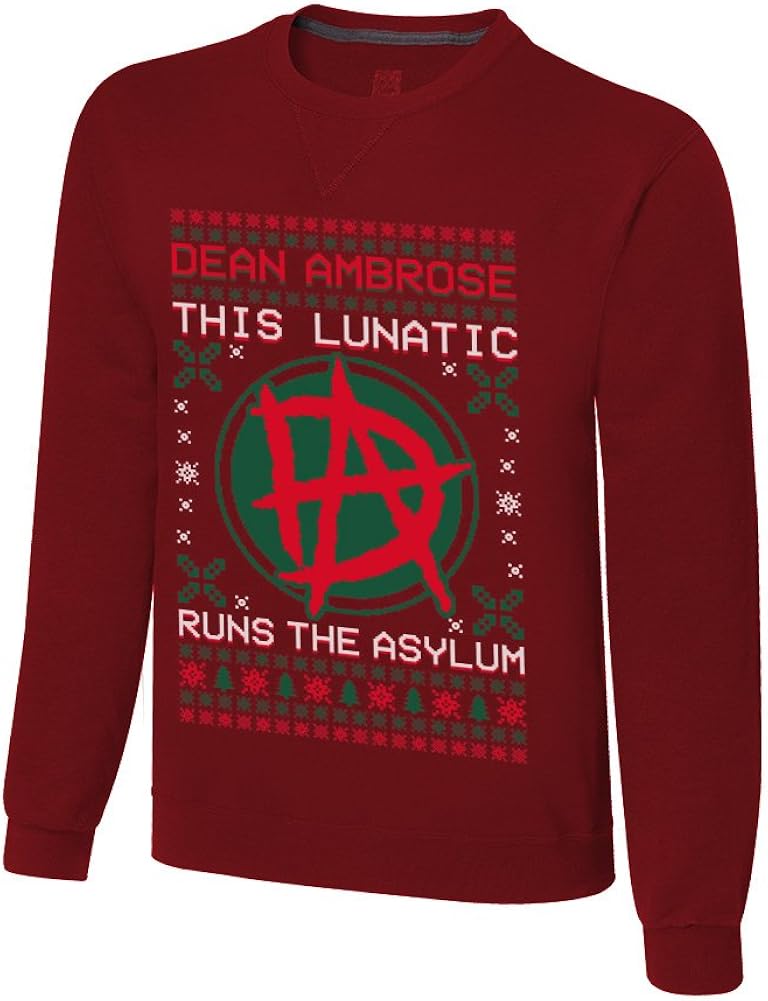
WWE Authentic Wear Dean Ambrose The Lunatic Ugly Holiday Sweater, L Red
Category: AMAZON FASHION
Authentic WWE Wear from The Official WWE Shop - The Official Shirt of the WWE Superstars & Divas
Features: Classic Fit | 100% Cotton | Screen Printed in the USA